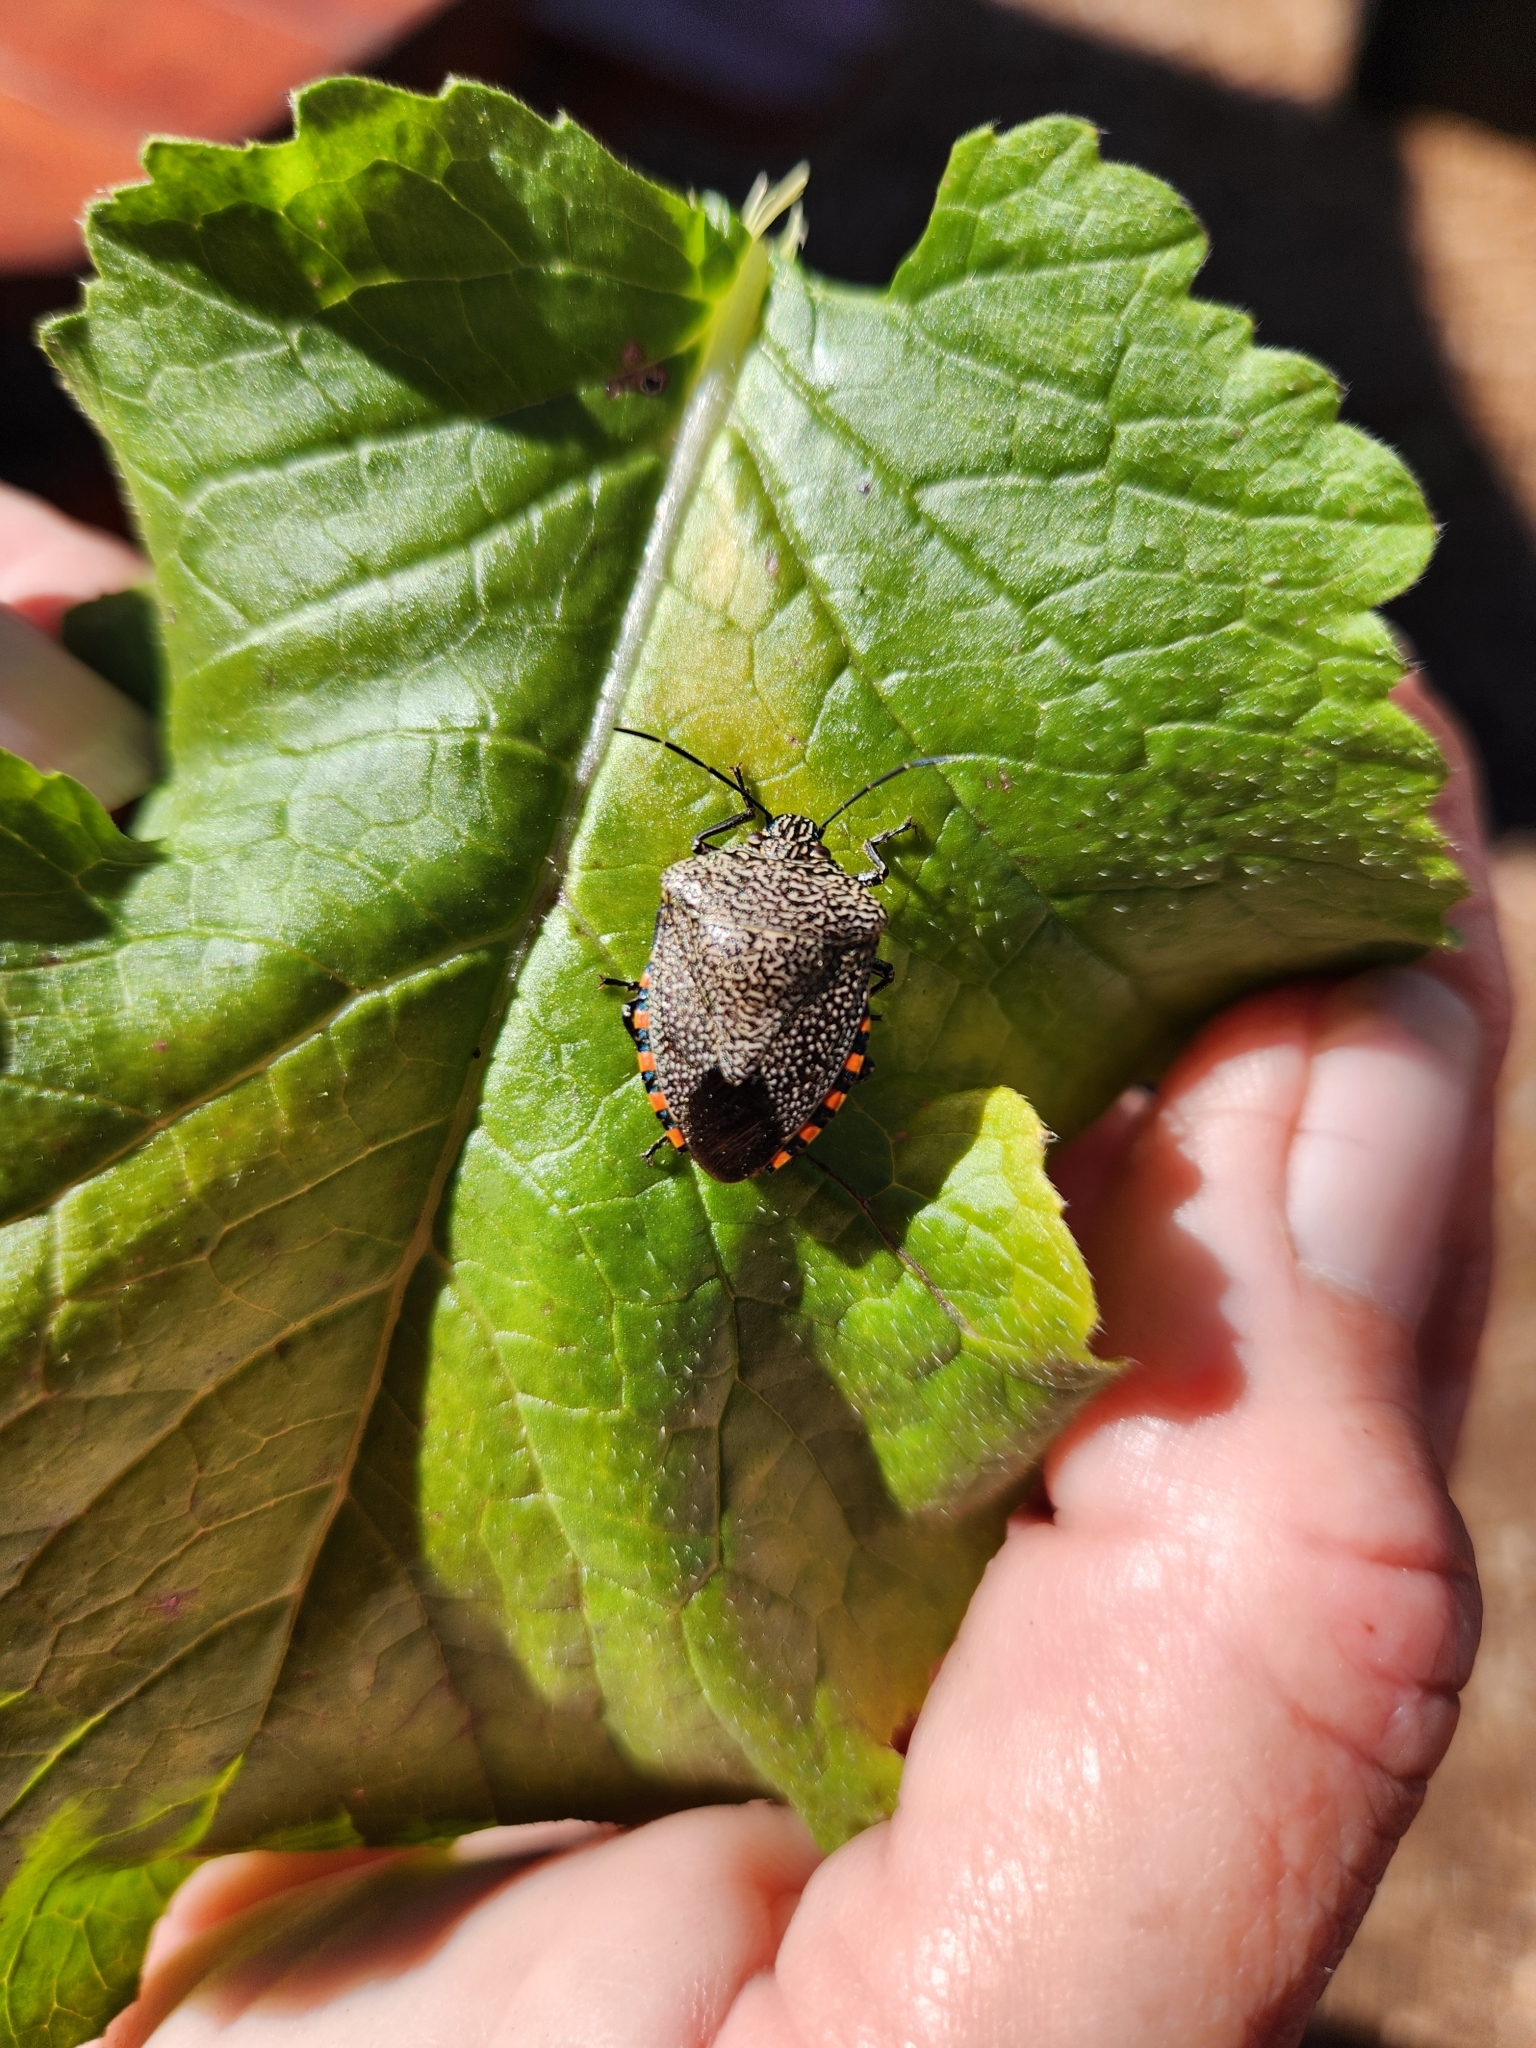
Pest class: stink_bug